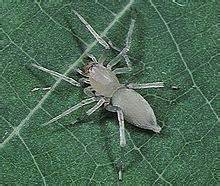
Label: ragno